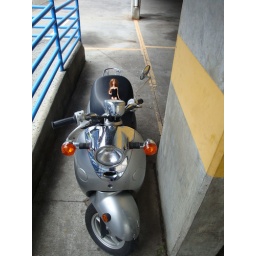
This miss thang is gonna cruise around the island in this designer black dress on this sexy little moped....beep beep